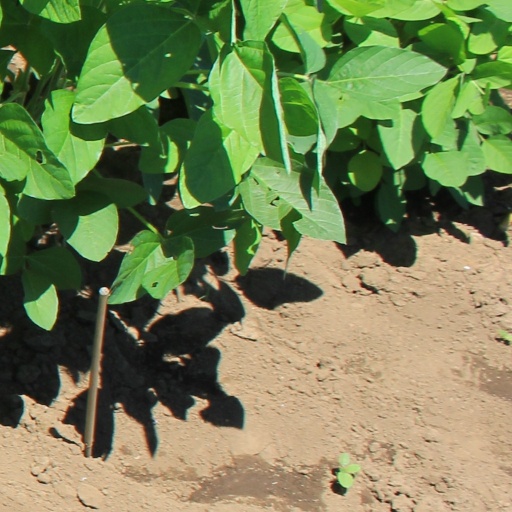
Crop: soybean